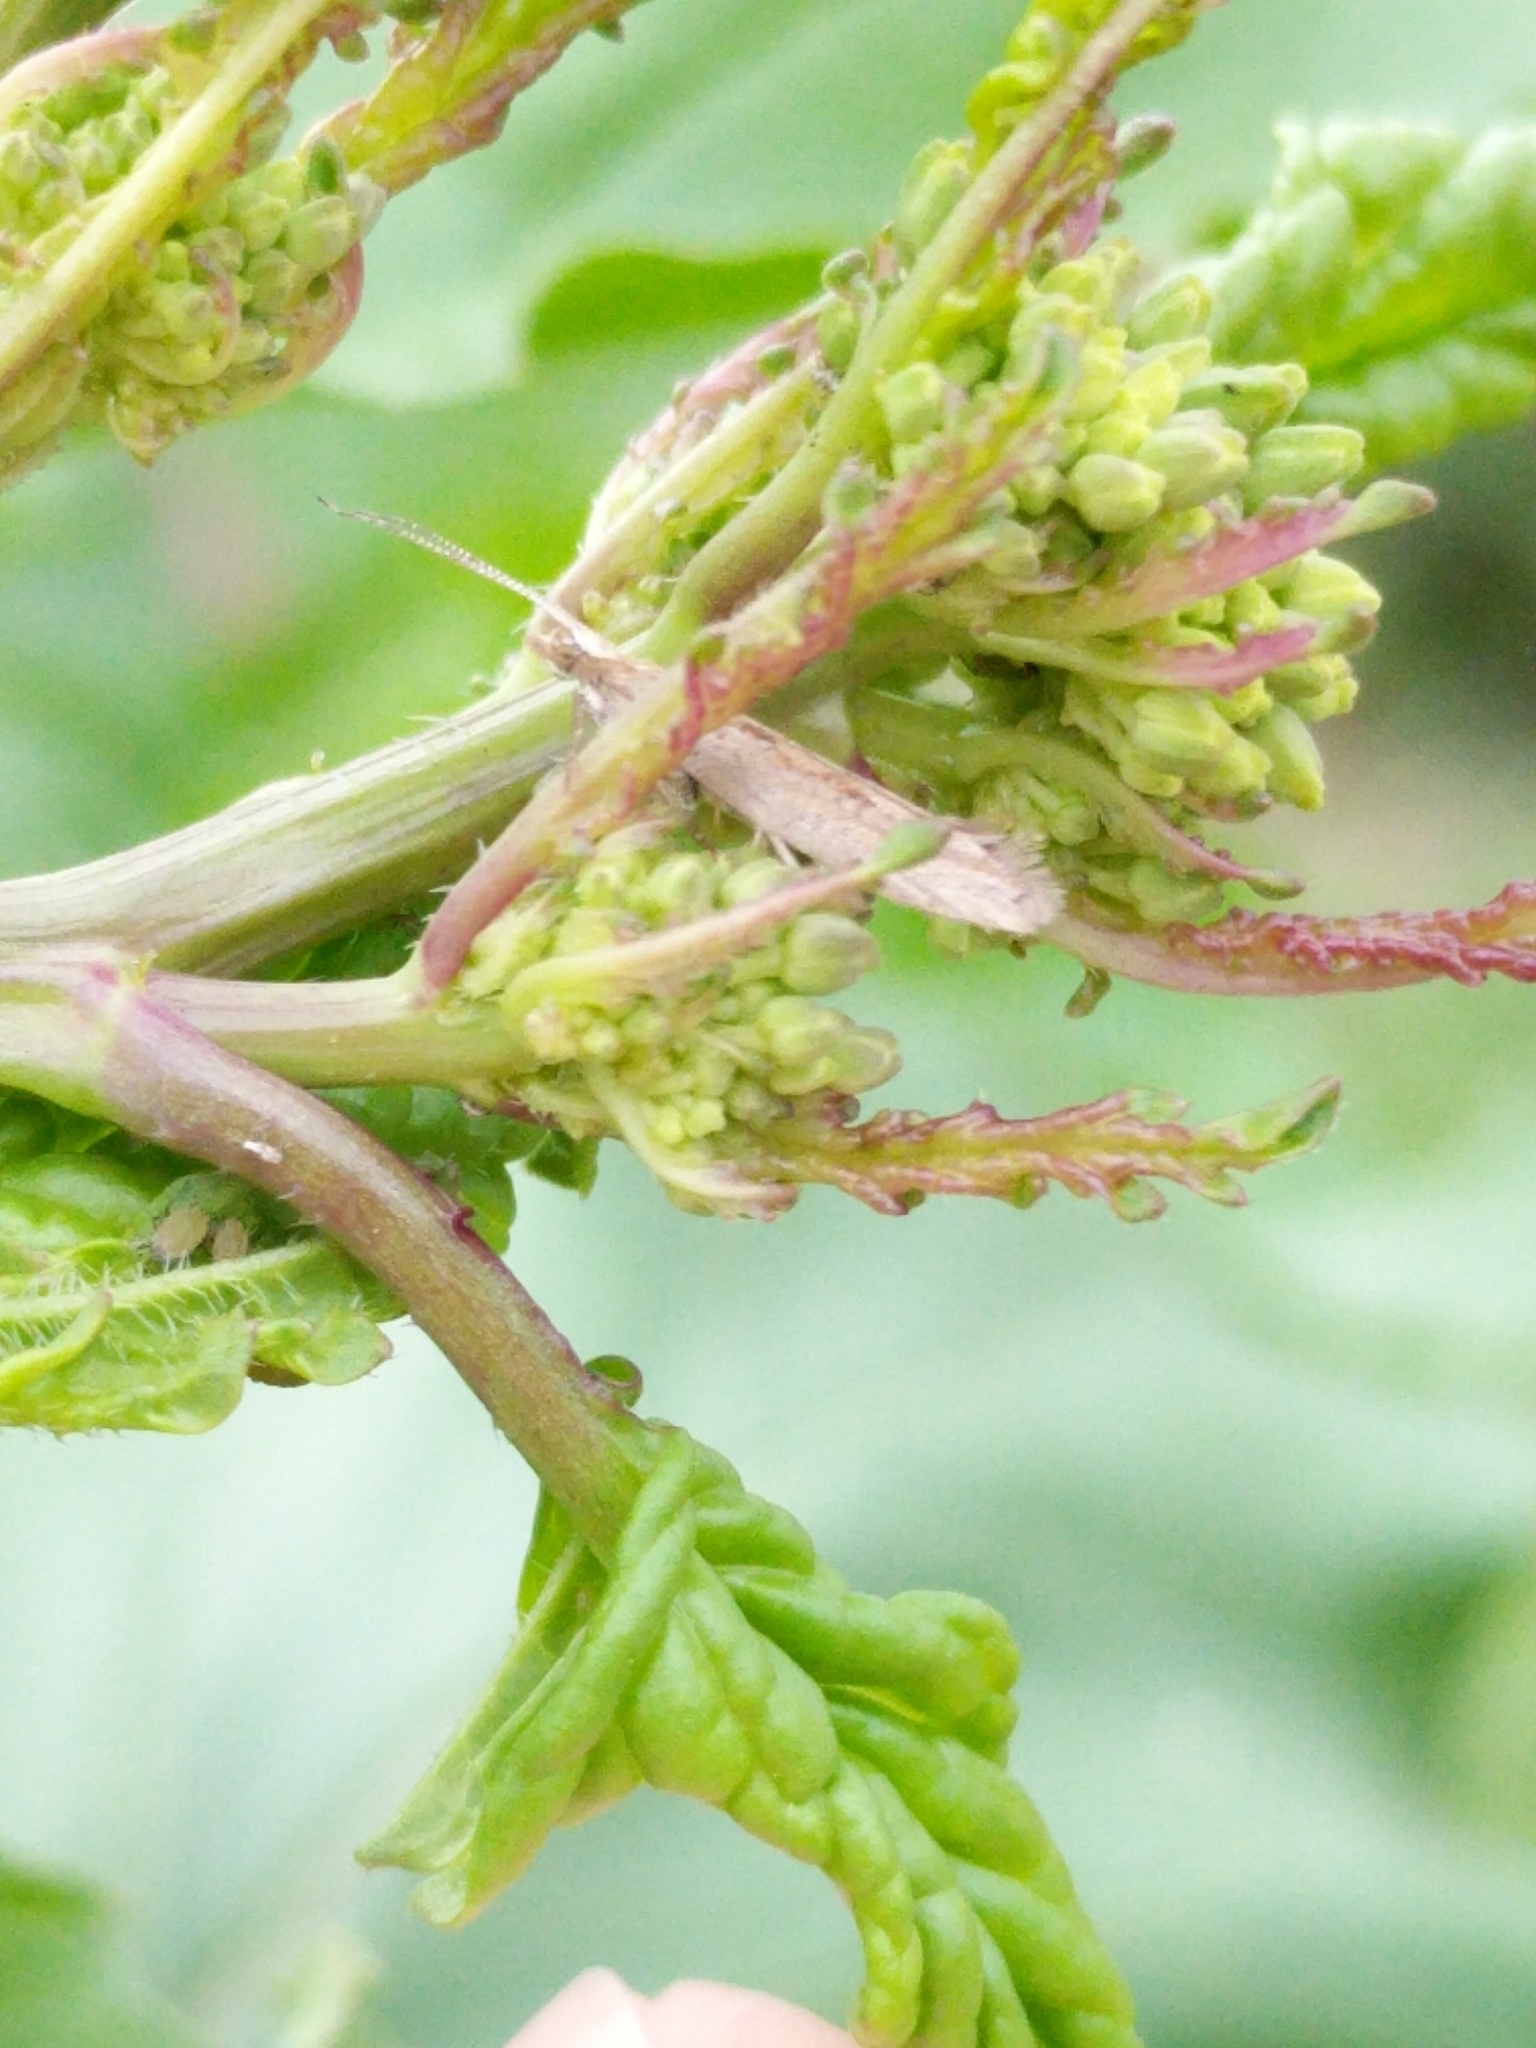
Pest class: diamondback_moth